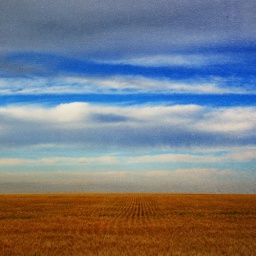
i liked the rows of clouds and the rows in the field - hope you do too!